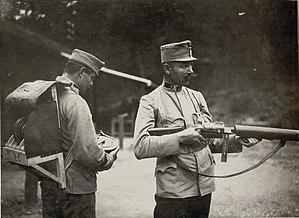
Le Standschütze Hellriegel 1915 est un pistolet-mitrailleur austro-hongrois à refroidissement à eau, développé durant la Première Guerre mondiale. Il fut produit en un nombre très limité d’exemplaires.